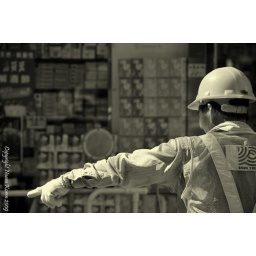
sick and tired from all the road work done around Wanchai market :-)